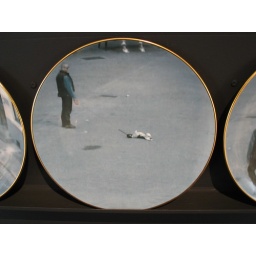
Dinner plate with photo image. The dog in photo acting very similar to our dog Tildie.